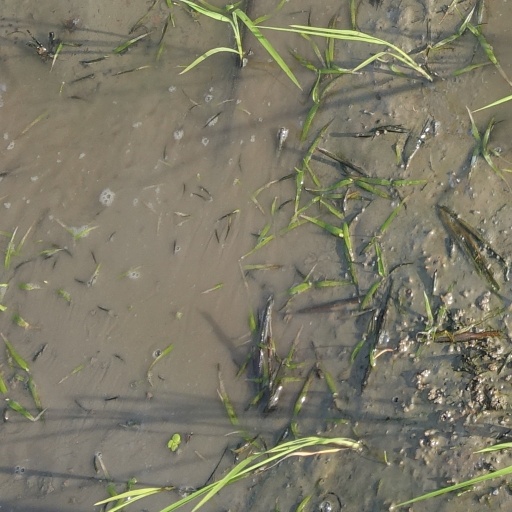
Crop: rice